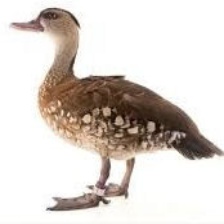
Species: SPOTTED WHISTLING DUCK
Scientific name: DENDROCYGNA GUTTATA
ImageNet parent category: drake